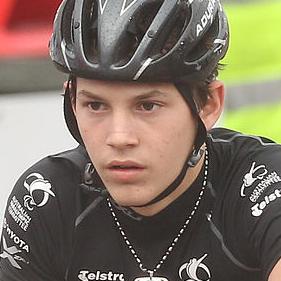
Age: 13